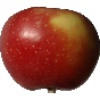
Label: braeburn_apple